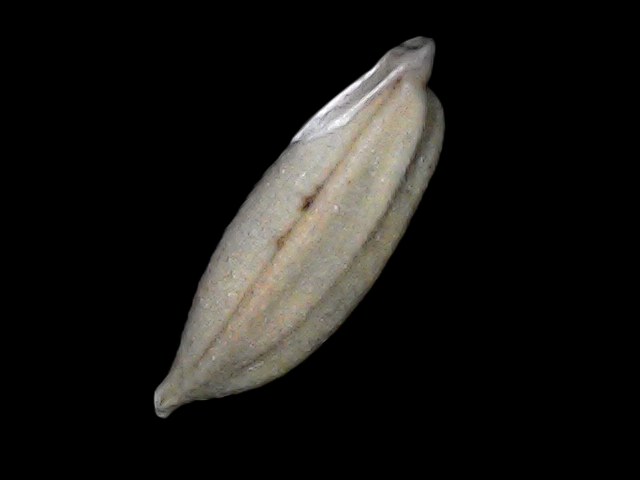
Rice variety: Bd34